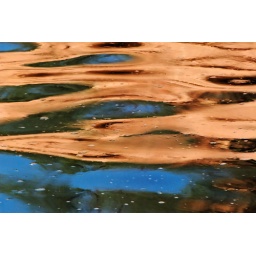
ripple patterns reflectiing canyon walls in water of Oak Creek